Texas State Highway 19

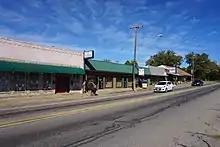
Texas State Highway 19 in Emory

State Highway 19 (SH 19) is a state highway in Texas runs from Huntsville to Paris in east Texas.